Joe Rosenthal

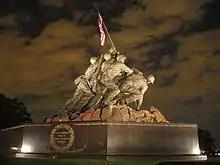
The U.S. Marine Corps War Memorial in Arlington, Virginia

On the high and windy summit of Mount Suribachi, Rosenthal discovered a group of Marines attaching a large flag to a length of steel pipe. Nearby, he saw the smaller flag flying and managed to get himself photoed by Campbell under the flag with Sgt. Genaust and Army Pfc. George Burn, a photographer for "Yank, the Army Weekly". Another group of Marines was getting ready to lower the smaller flag at the same instant the larger flag was raised under an officer's orders. Rosenthal briefly contemplated attempting to photograph both of the flags at once, but was not in a position to get both flags in the photograph (Pvt. Campbell did capture an image of the first flag coming down while the second flag was going up), so he focused his attention on the group of men preparing to raise the second flag.